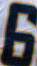
Number: 6